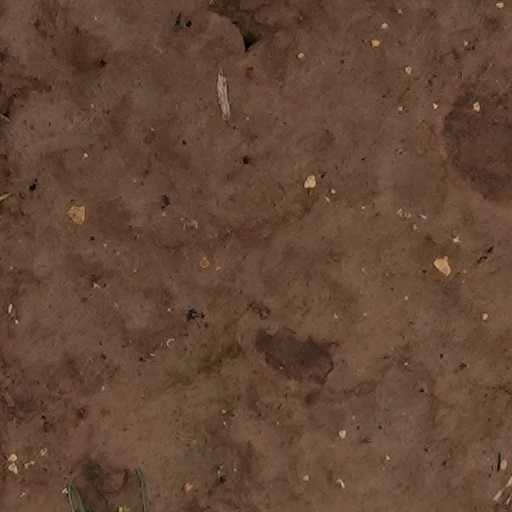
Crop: wheat